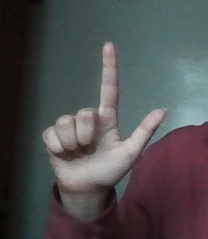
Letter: laam